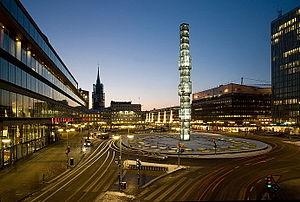
Le redéveloppement de Norrmalm est un vaste projet de redéveloppement urbain qui fut mis en œuvre dans le sud du quartier de Norrmalm au centre-ville de Stockholm en Suède. La décision de principe fut prise en 1945 et les travaux qui eurent lieu dans les années 1950, 60 et 70 aboutirent au remplacement de l'ancien quartier de Klara par la moderne Stockholms city, tandis que la construction du métro fut facilitée.